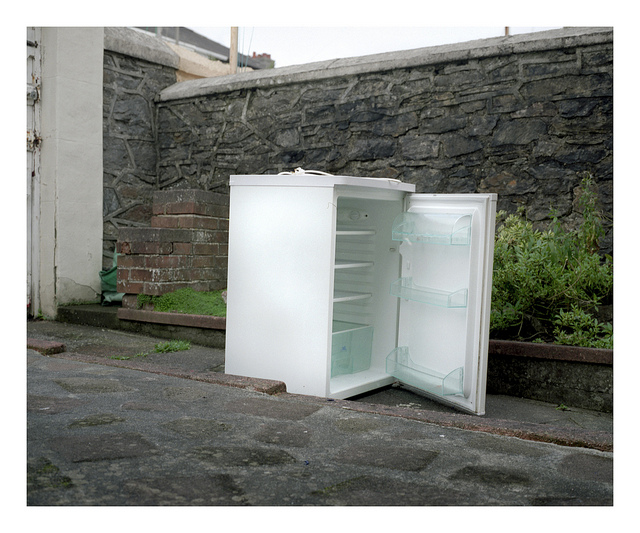
user: Given an image and a question. Answer the question in a short answer. Question: What company makes this type of appliance? Short Answer:
assistant: frigidaire